Josef Alois Knittel

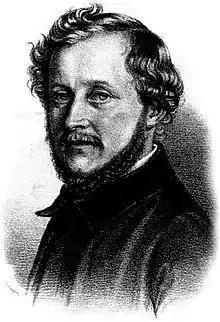
Lithograph by Andreas Straub (c.1859)

Josef Alois Knittel (20 April 1814, Oberbach – 23 December 1875, Freiburg im Breisgau) was an Austrian-born German sculptor. On his mother's side, he was a nephew of the painter, Joseph Anton Koch; on his father's side, an uncle of Anna Stainer-Knittel. His sons, and also became sculptors.